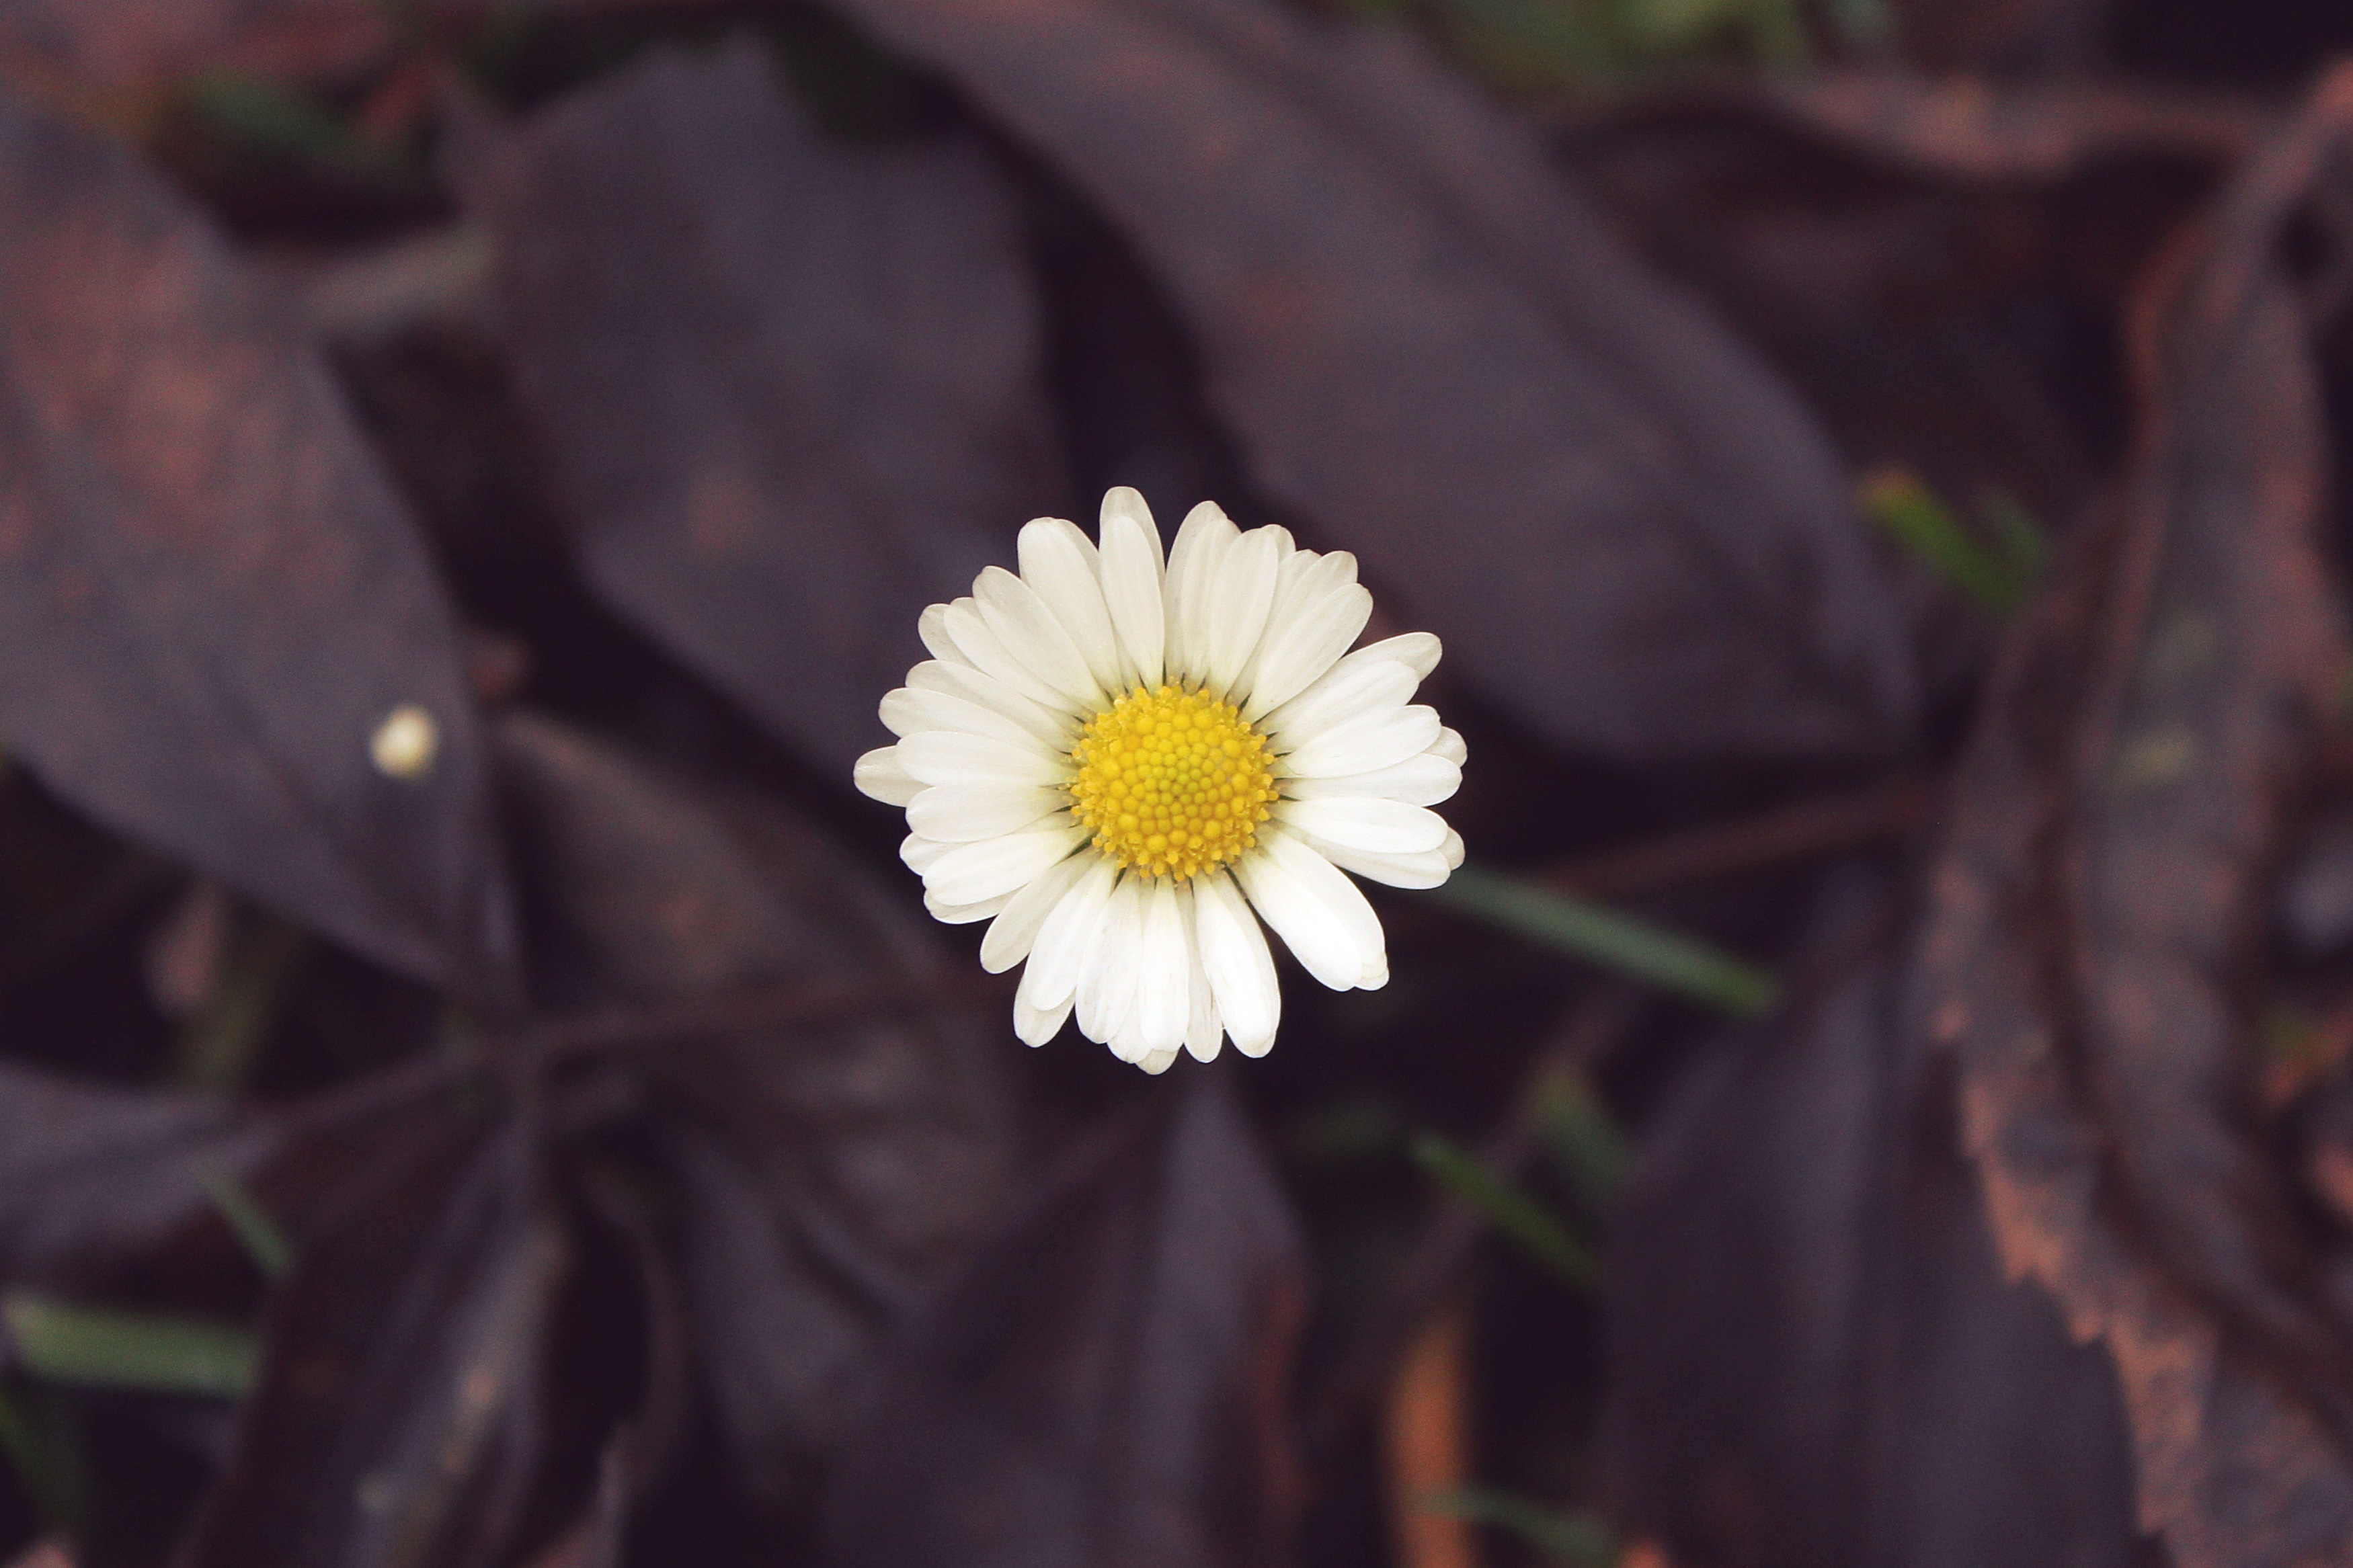
nature, blossom, plant, white, leaf, flower, petal, bloom, daisy, autumn, brown, botany, close, flora, wildflower, close up, leaves, macro photography, flowering plant, daisy family, plant stem, land plant